Women in musicology

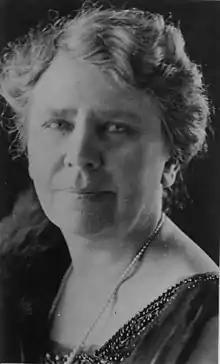
Frances Densmore (1867 – 1957) was an American anthropologist and ethnographer known for her studies of Native American music and culture.

Ethnomusicologists study the many musics around the world that emphasize their cultural, social, material, cognitive, biological, and other dimensions or contexts instead of or in addition to its isolated sound component or any particular repertoire.